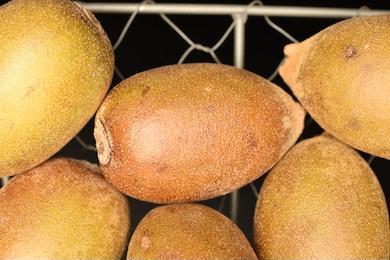
Label: Kiwi